Tactile paving

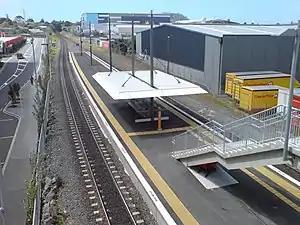
refer to caption

In Kuala Lumpur, blocks are installed mainly at railway, LRT, MRT and monorail stations, and the surrounding sidewalks. In some locations, warning and directional blocks are installed as in Japan, while in other locations, directional indicators are carved into the pavement and warning blocks are installed where directional markers intersect and where pedestrians are to stop. The latter practice is often followed at railway and LRT stations, but the two types were found to coexist at one location. Blocks are yellow, silver and grey. In addition, Pulau Tikus and Brickfields have installed tactile paving to helping vision-impaired people get to surrounding places.